Nicolas Léonard Beker

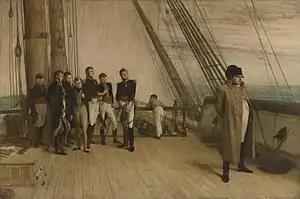
"Napoleon on Board the Bellerophon" by William Quiller Orchardson, 1880

King Louis XVIII restored Beker to service on 3 June 1814. Described as "stubborn and hard-headed", he ran for office and was elected as the representative from Puy-de-Dôme on 8 May 1815. This was during the Hundred Days when Napoleon returned and the king fled. Within weeks, Napoleon was decisively defeated at the Battle of Waterloo and on 20 June Beker was ordered to report to Paul Grenier and assist in the defense of Paris.